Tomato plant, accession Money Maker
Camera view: horizontal (90 deg, fisheye); turntable rotation: 150 degrees
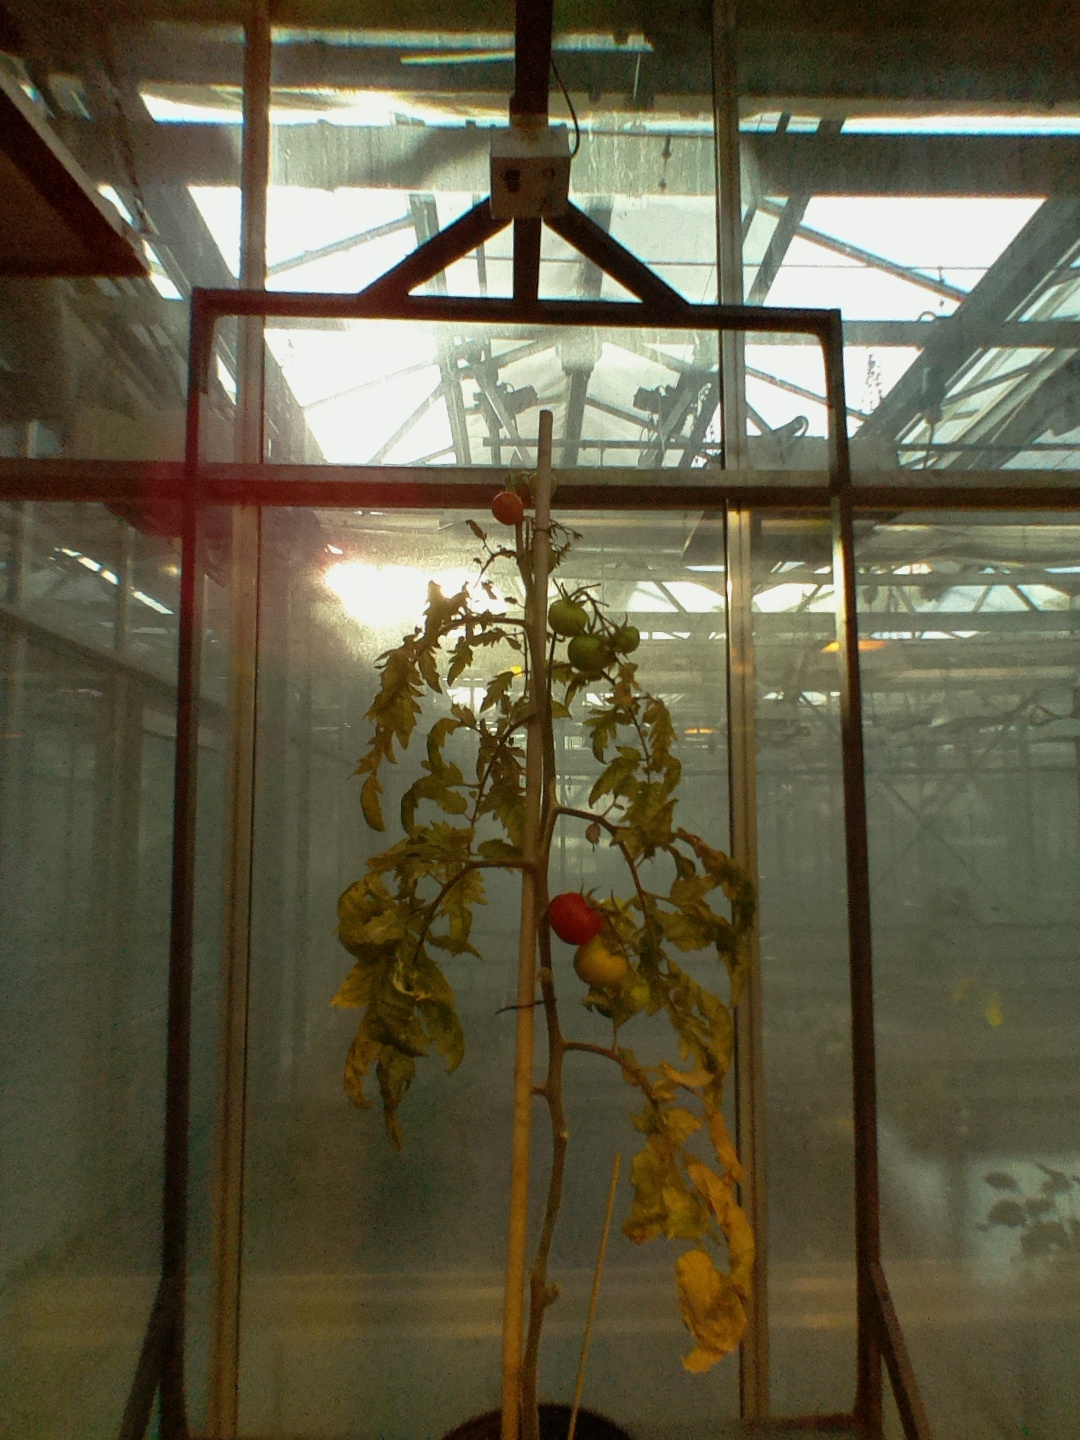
BBCH growth stage 83: 30%-40% of fruits show typical fully ripe color